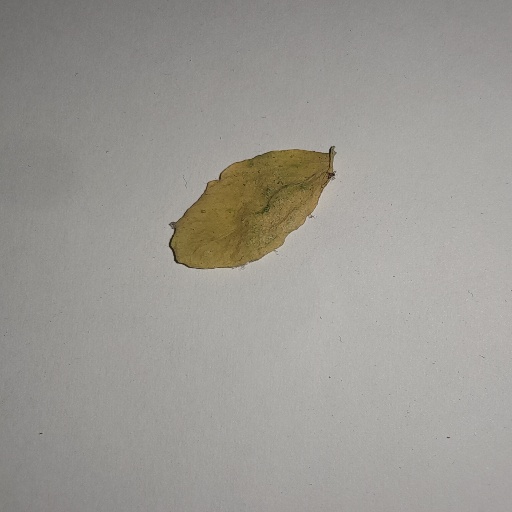
Species: Sojina
Leaf condition: Yellow Leaf